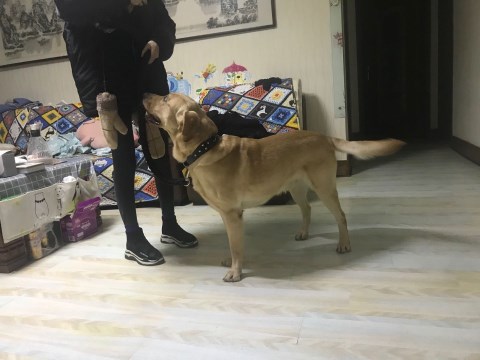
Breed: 3580-n000122-Labrador_retriever